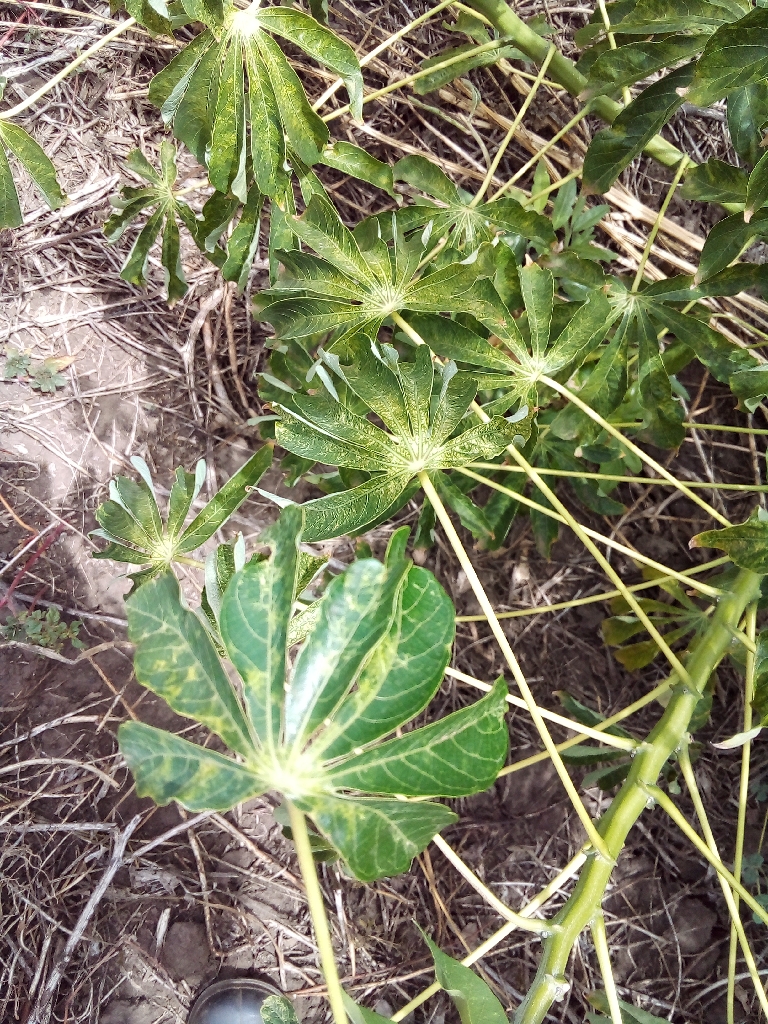
Label: cassava mosaic disease (cmd)